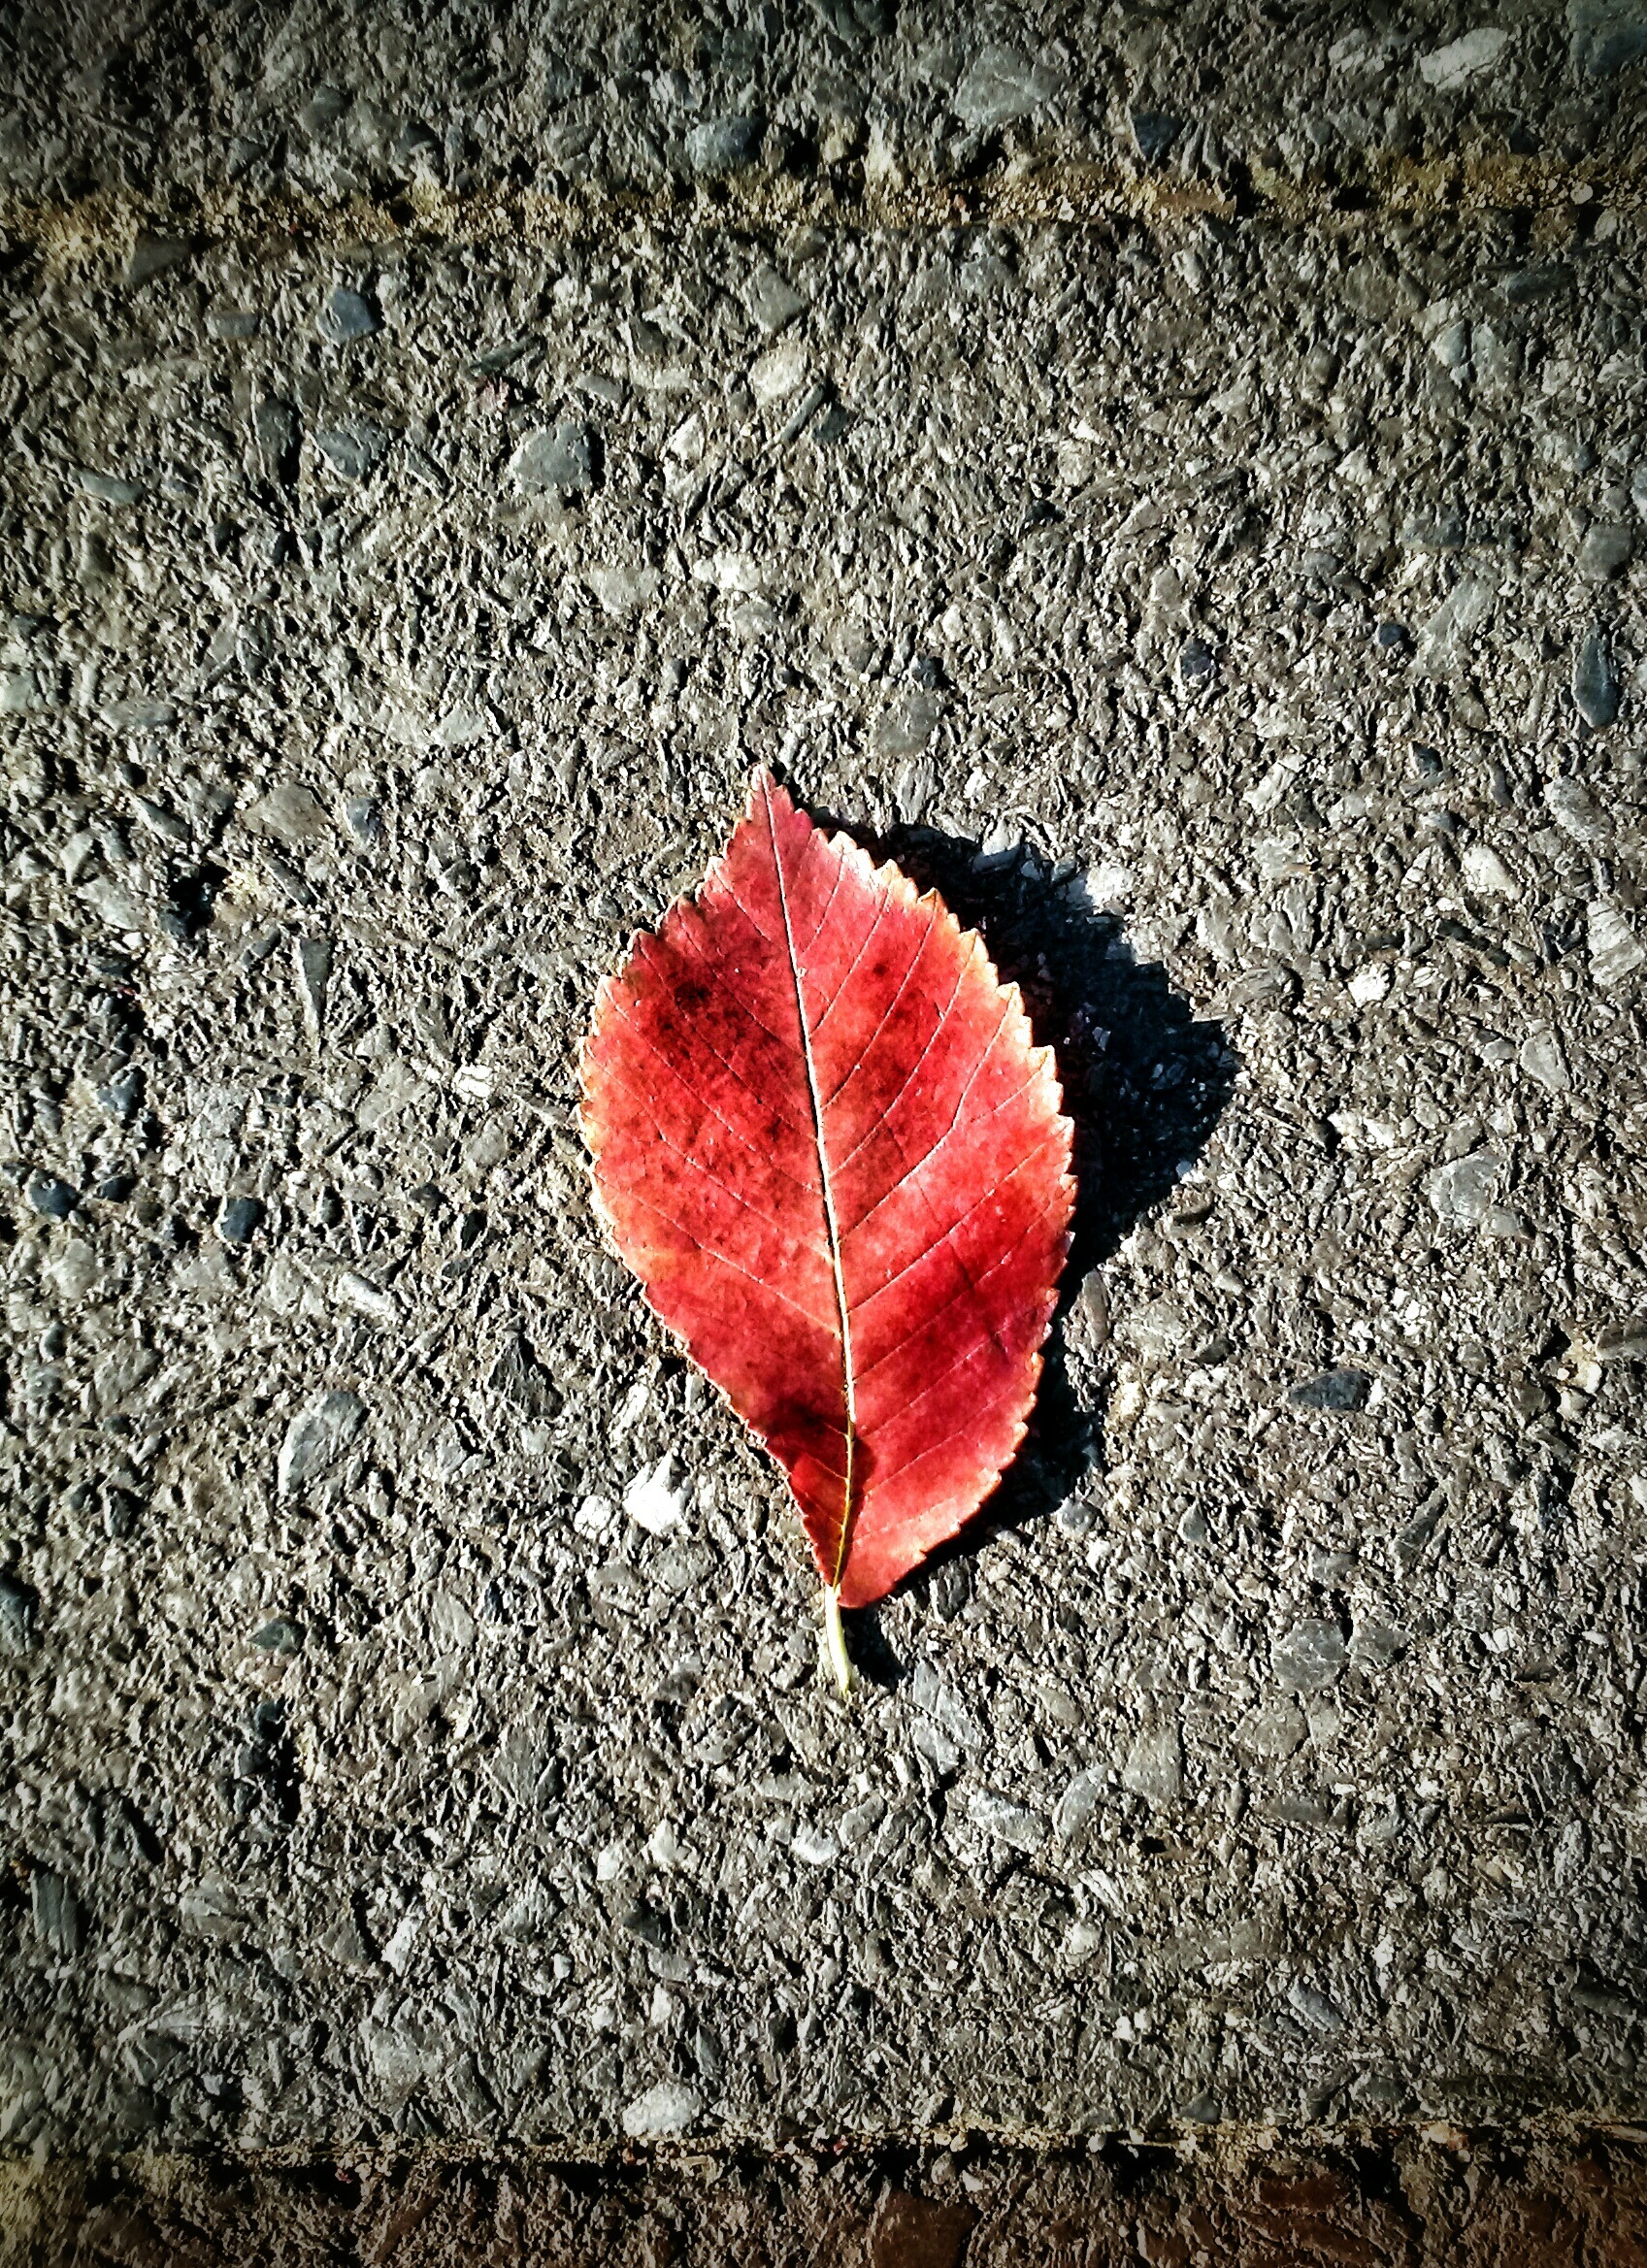
tree, nature, plant, texture, leaf, flower, petal, foliage, red, color, autumn, soil, rough, botany, flora, season, concrete, close up, outdoors, cement, macro photography